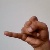
The image shows a hand gesture representing the letter 'J' in Indian Sign Language.